Margaret Canovan

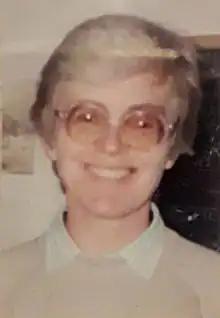

Margaret Canovan (1939–2018) was an English author and political theorist.